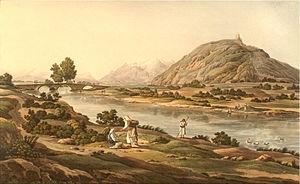
Orchomène de Béotie est une ancienne cité grecque de Béotie, sur le fleuve Céphise, au nord de la plaine du lac Copaïs où le fleuve débouchait.